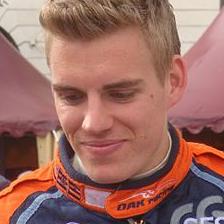
Age: 22